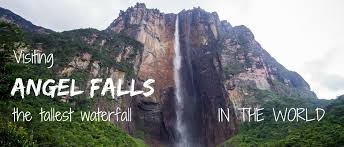
Landmark: Angel Falls